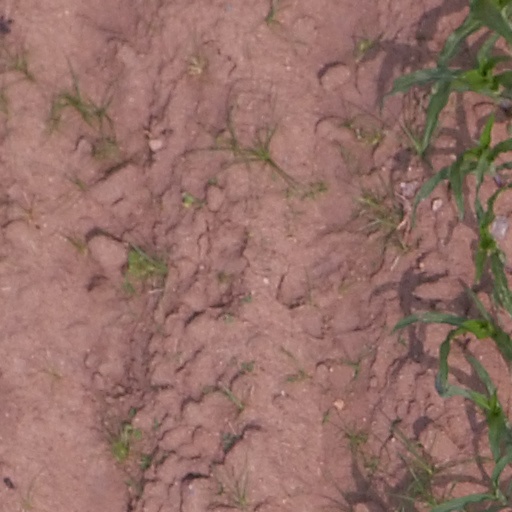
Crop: maize; corn